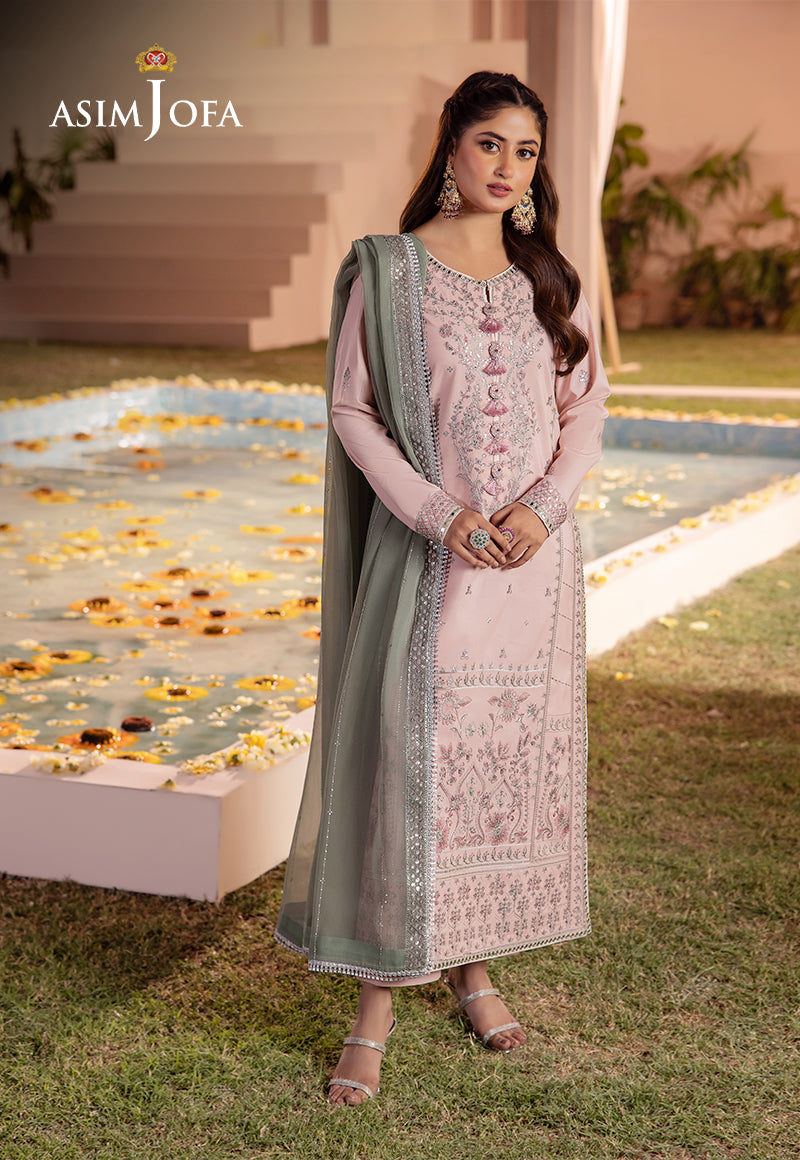
pink grey embroidered salwar suit